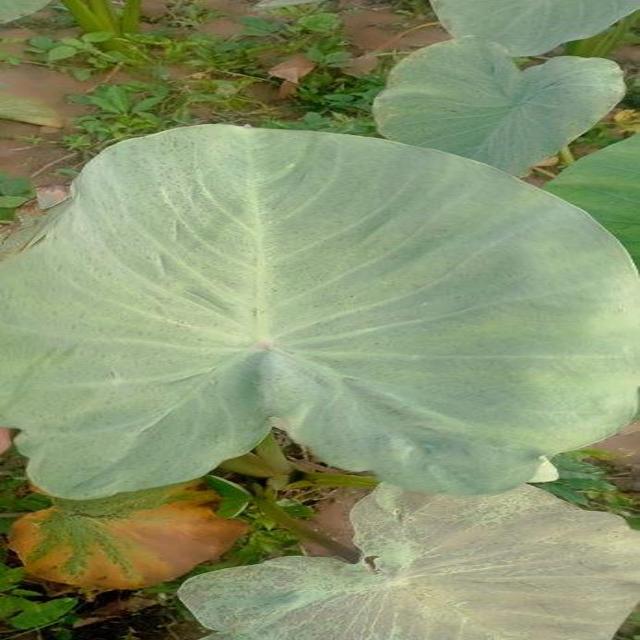
Label: Healthy